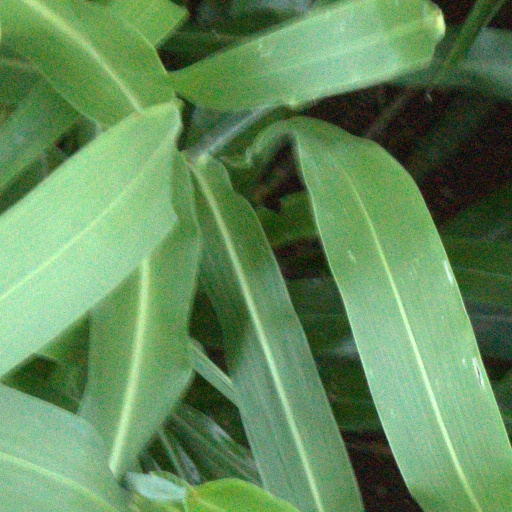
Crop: sorghum